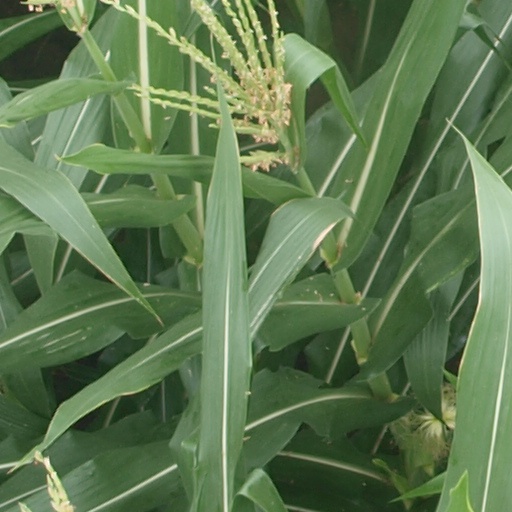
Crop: maize; corn